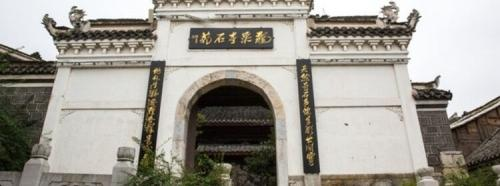
地标名称：龙泉寺
所在城市：昆明市·官渡区